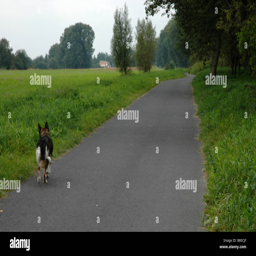
animal walking down a path